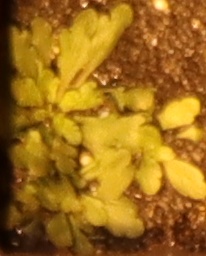
Label: Horseweed